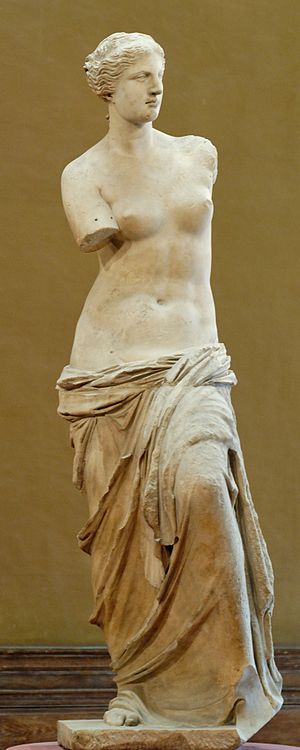
Venus fra Milo
Venus fra Milo.
Afrodite fra Milos er bedre kendt som Venus fra Milo. Det er en af de bedst kendte skulpturer fra antikkens Grækenland. Den antages at forestille Afrodite, gudinde for kærlighed og skønhed. Hun blev af romerne kaldt Venus. Det er en 203 cm høj marmorskulptur. hvor arme og sokkel er gået tabt. Ud fra en inskription på soklen er den udført af Alexandros fra Antiokia; tidligere var den fejlagtigt tilskrevet mesteren Praxiteles. Statuen blev fundet på øen Milos i Ægæerhavet i 1820, og er udstillet på Louvre i Paris.